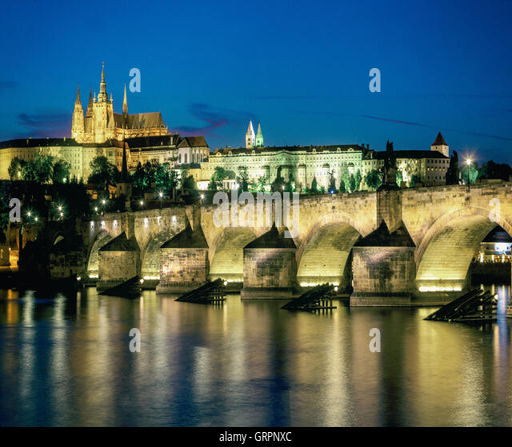
skyline with castle and arch bridge